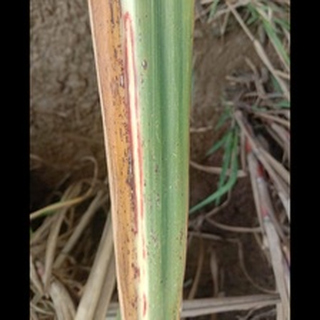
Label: sugarcane_rust